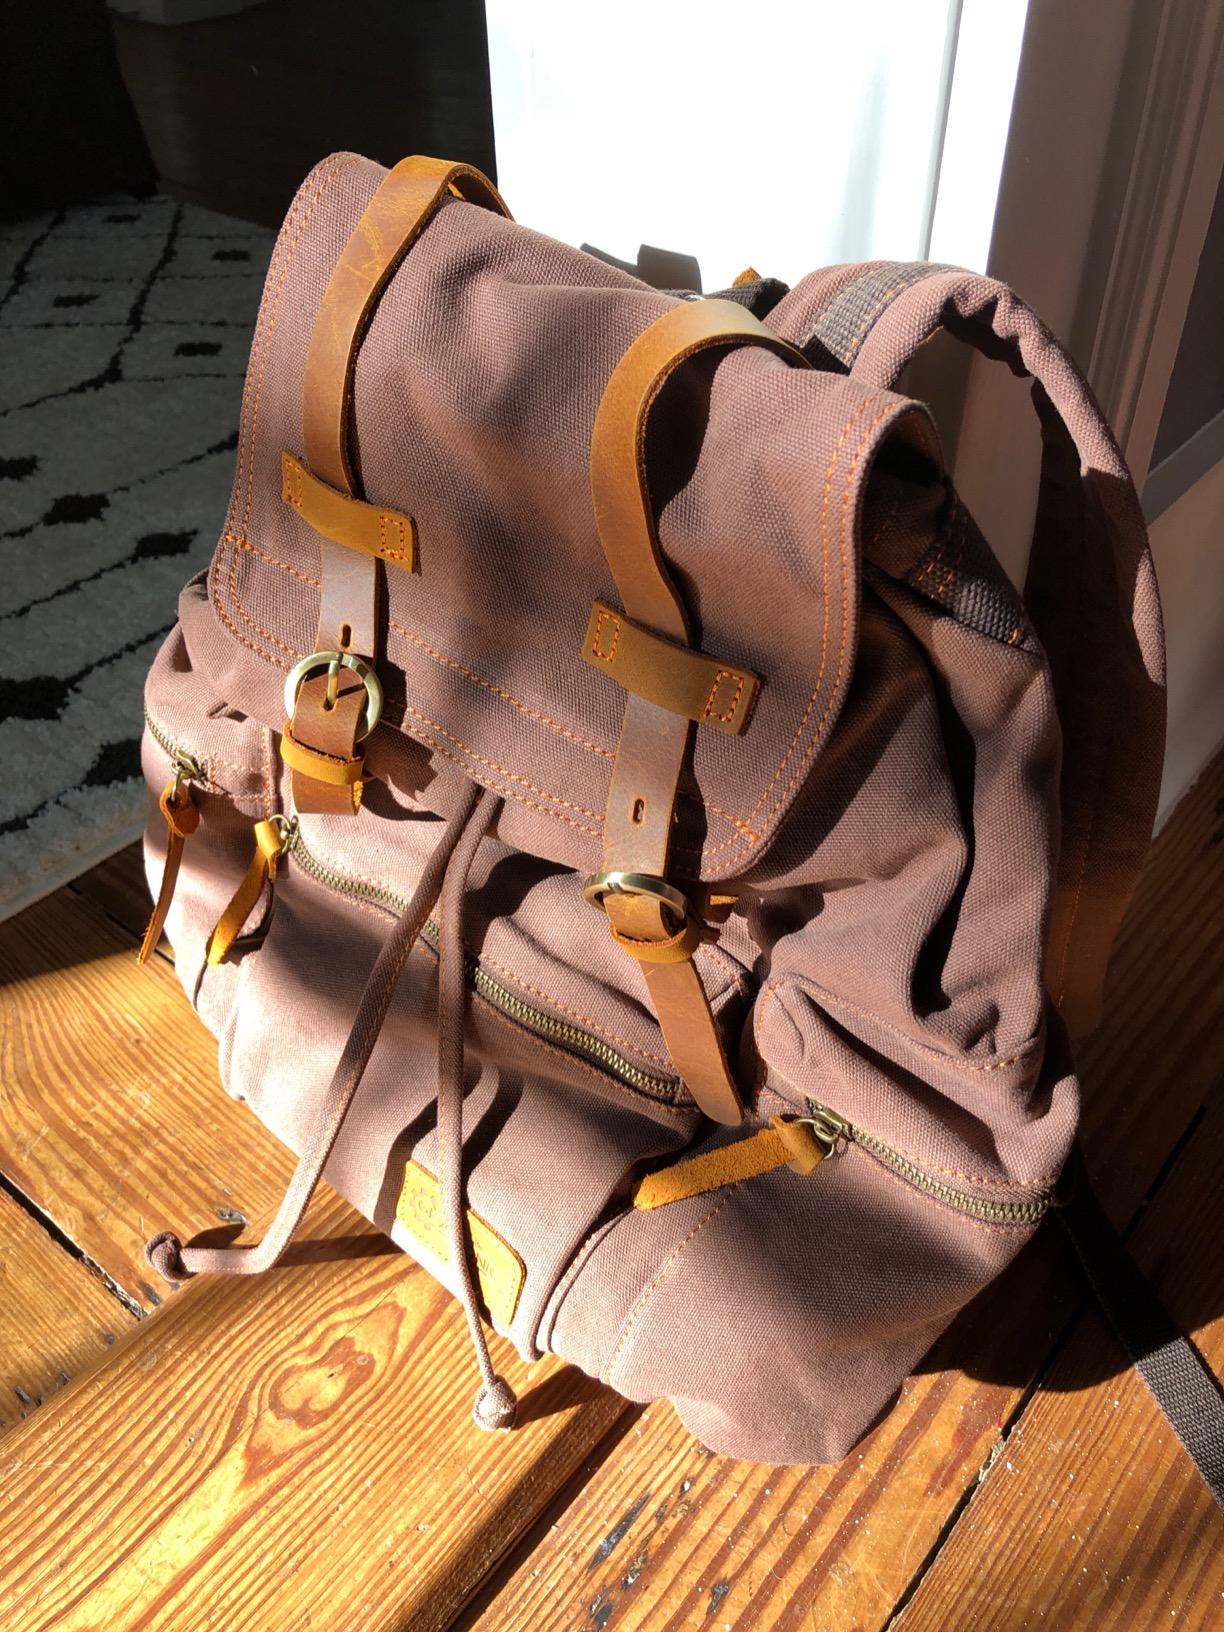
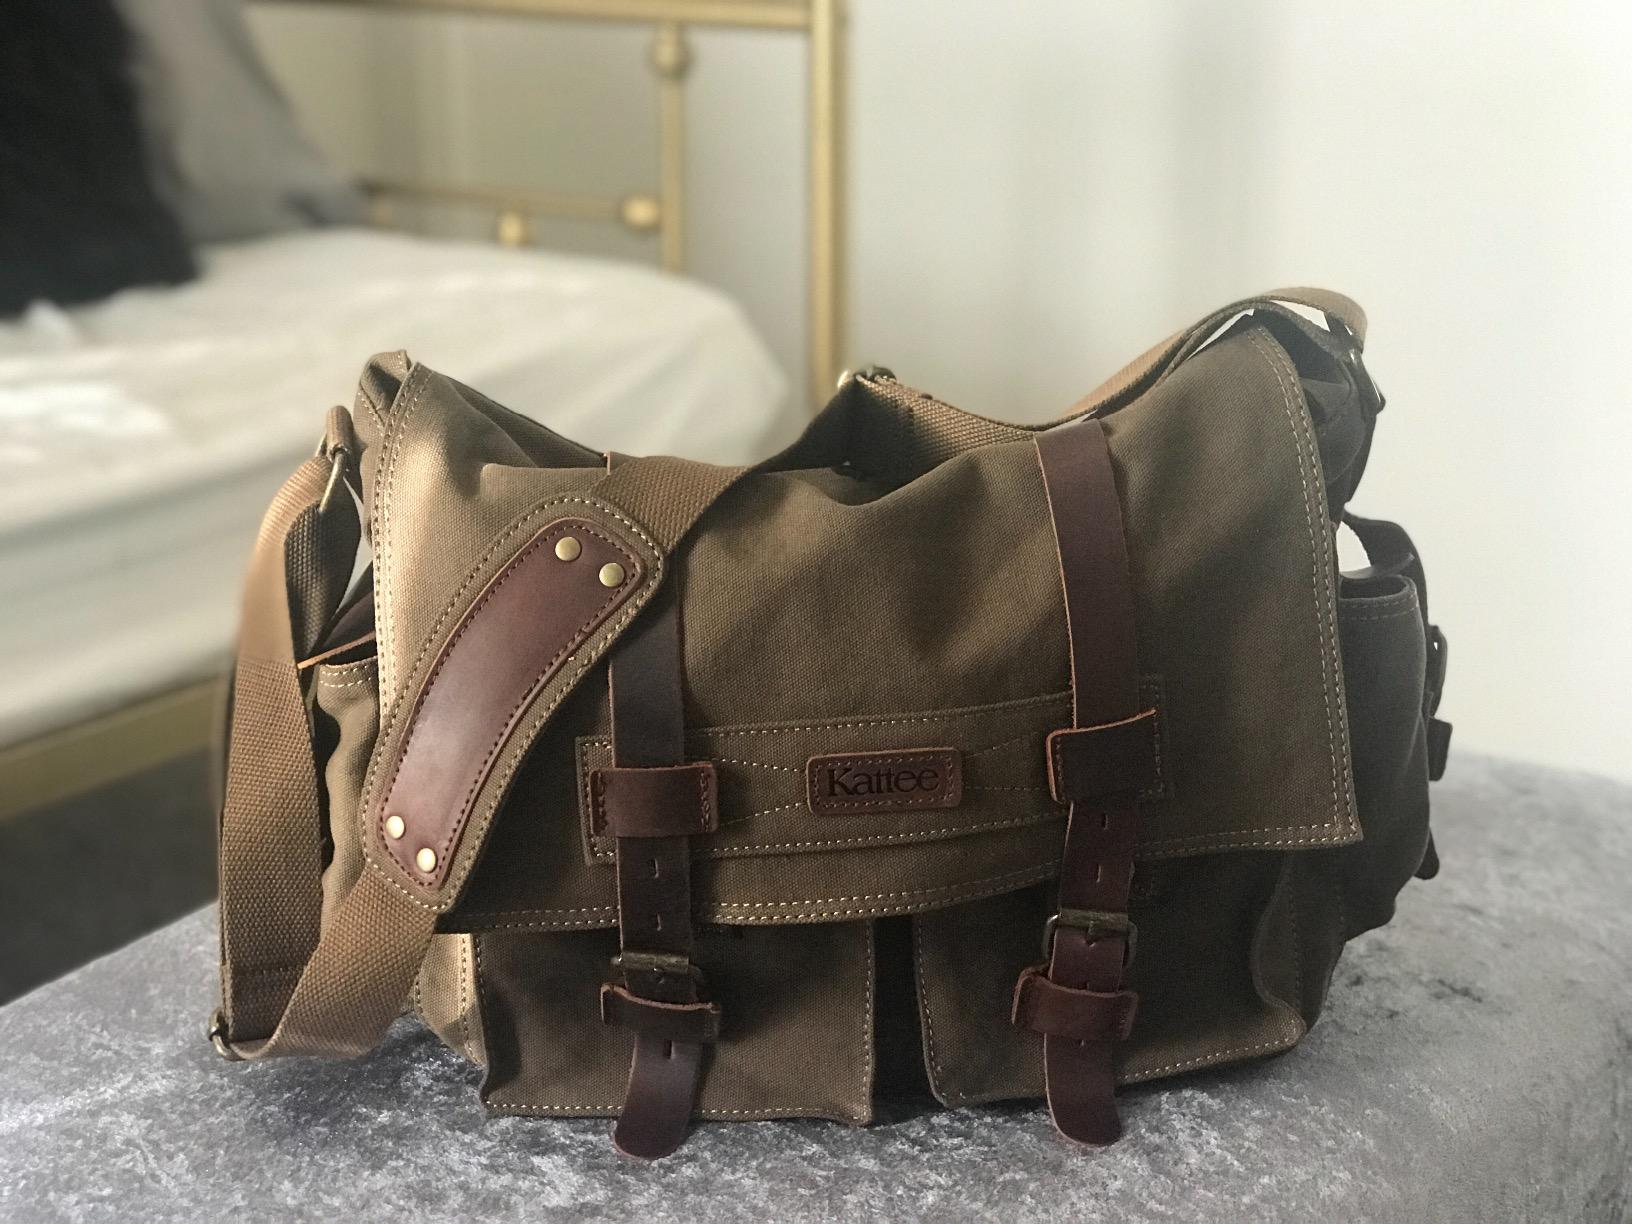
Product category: bag
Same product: no